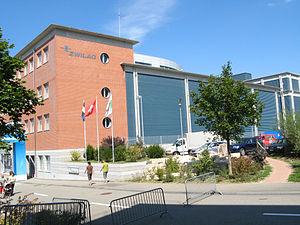
Le Zwilag est un des sites d'entreposage de déchets radioactifs issus de l'industrie nucléaire suisse et est situé sur le territoire de la commune de Würenlingen dans le canton d'Argovie à côté de l'Institut Paul Scherrer. Il est géré par la société privée Zwischenlager Würenlingen AG, fondée en 1990 en tant que société anonyme. Les opérateurs de centrales nucléaires en Suisse en sont actionnaires, la répartition des parts étant effectuée au prorata de la puissance de chaque centrale.